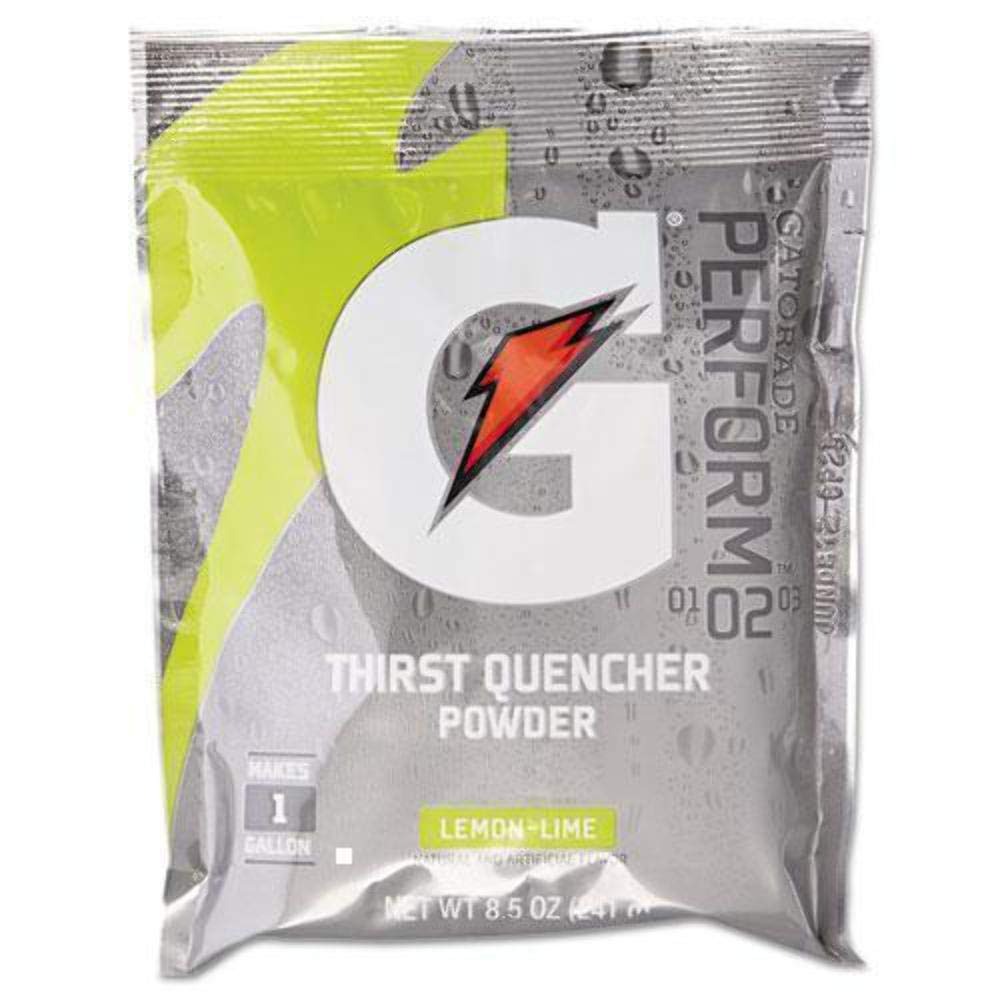
Item Name: Gatorade 1 Gallon Instant Powder-Lemon Lime
Bullet Point: Price For: Each Flavor: Lemon-Lime Form: Powder Package Size: 8.5 oz. Yield: 1 gal. Item: Sports Drink Mix Country of Origin (subject to change): United States
Product Description: ' Sports Drink Mix, Powder, Lemon-Lime Flavor, Yield 1 gal., Package Size 8.5 oz. '
Value: 128.0
Unit: Fl Oz

Price: 12